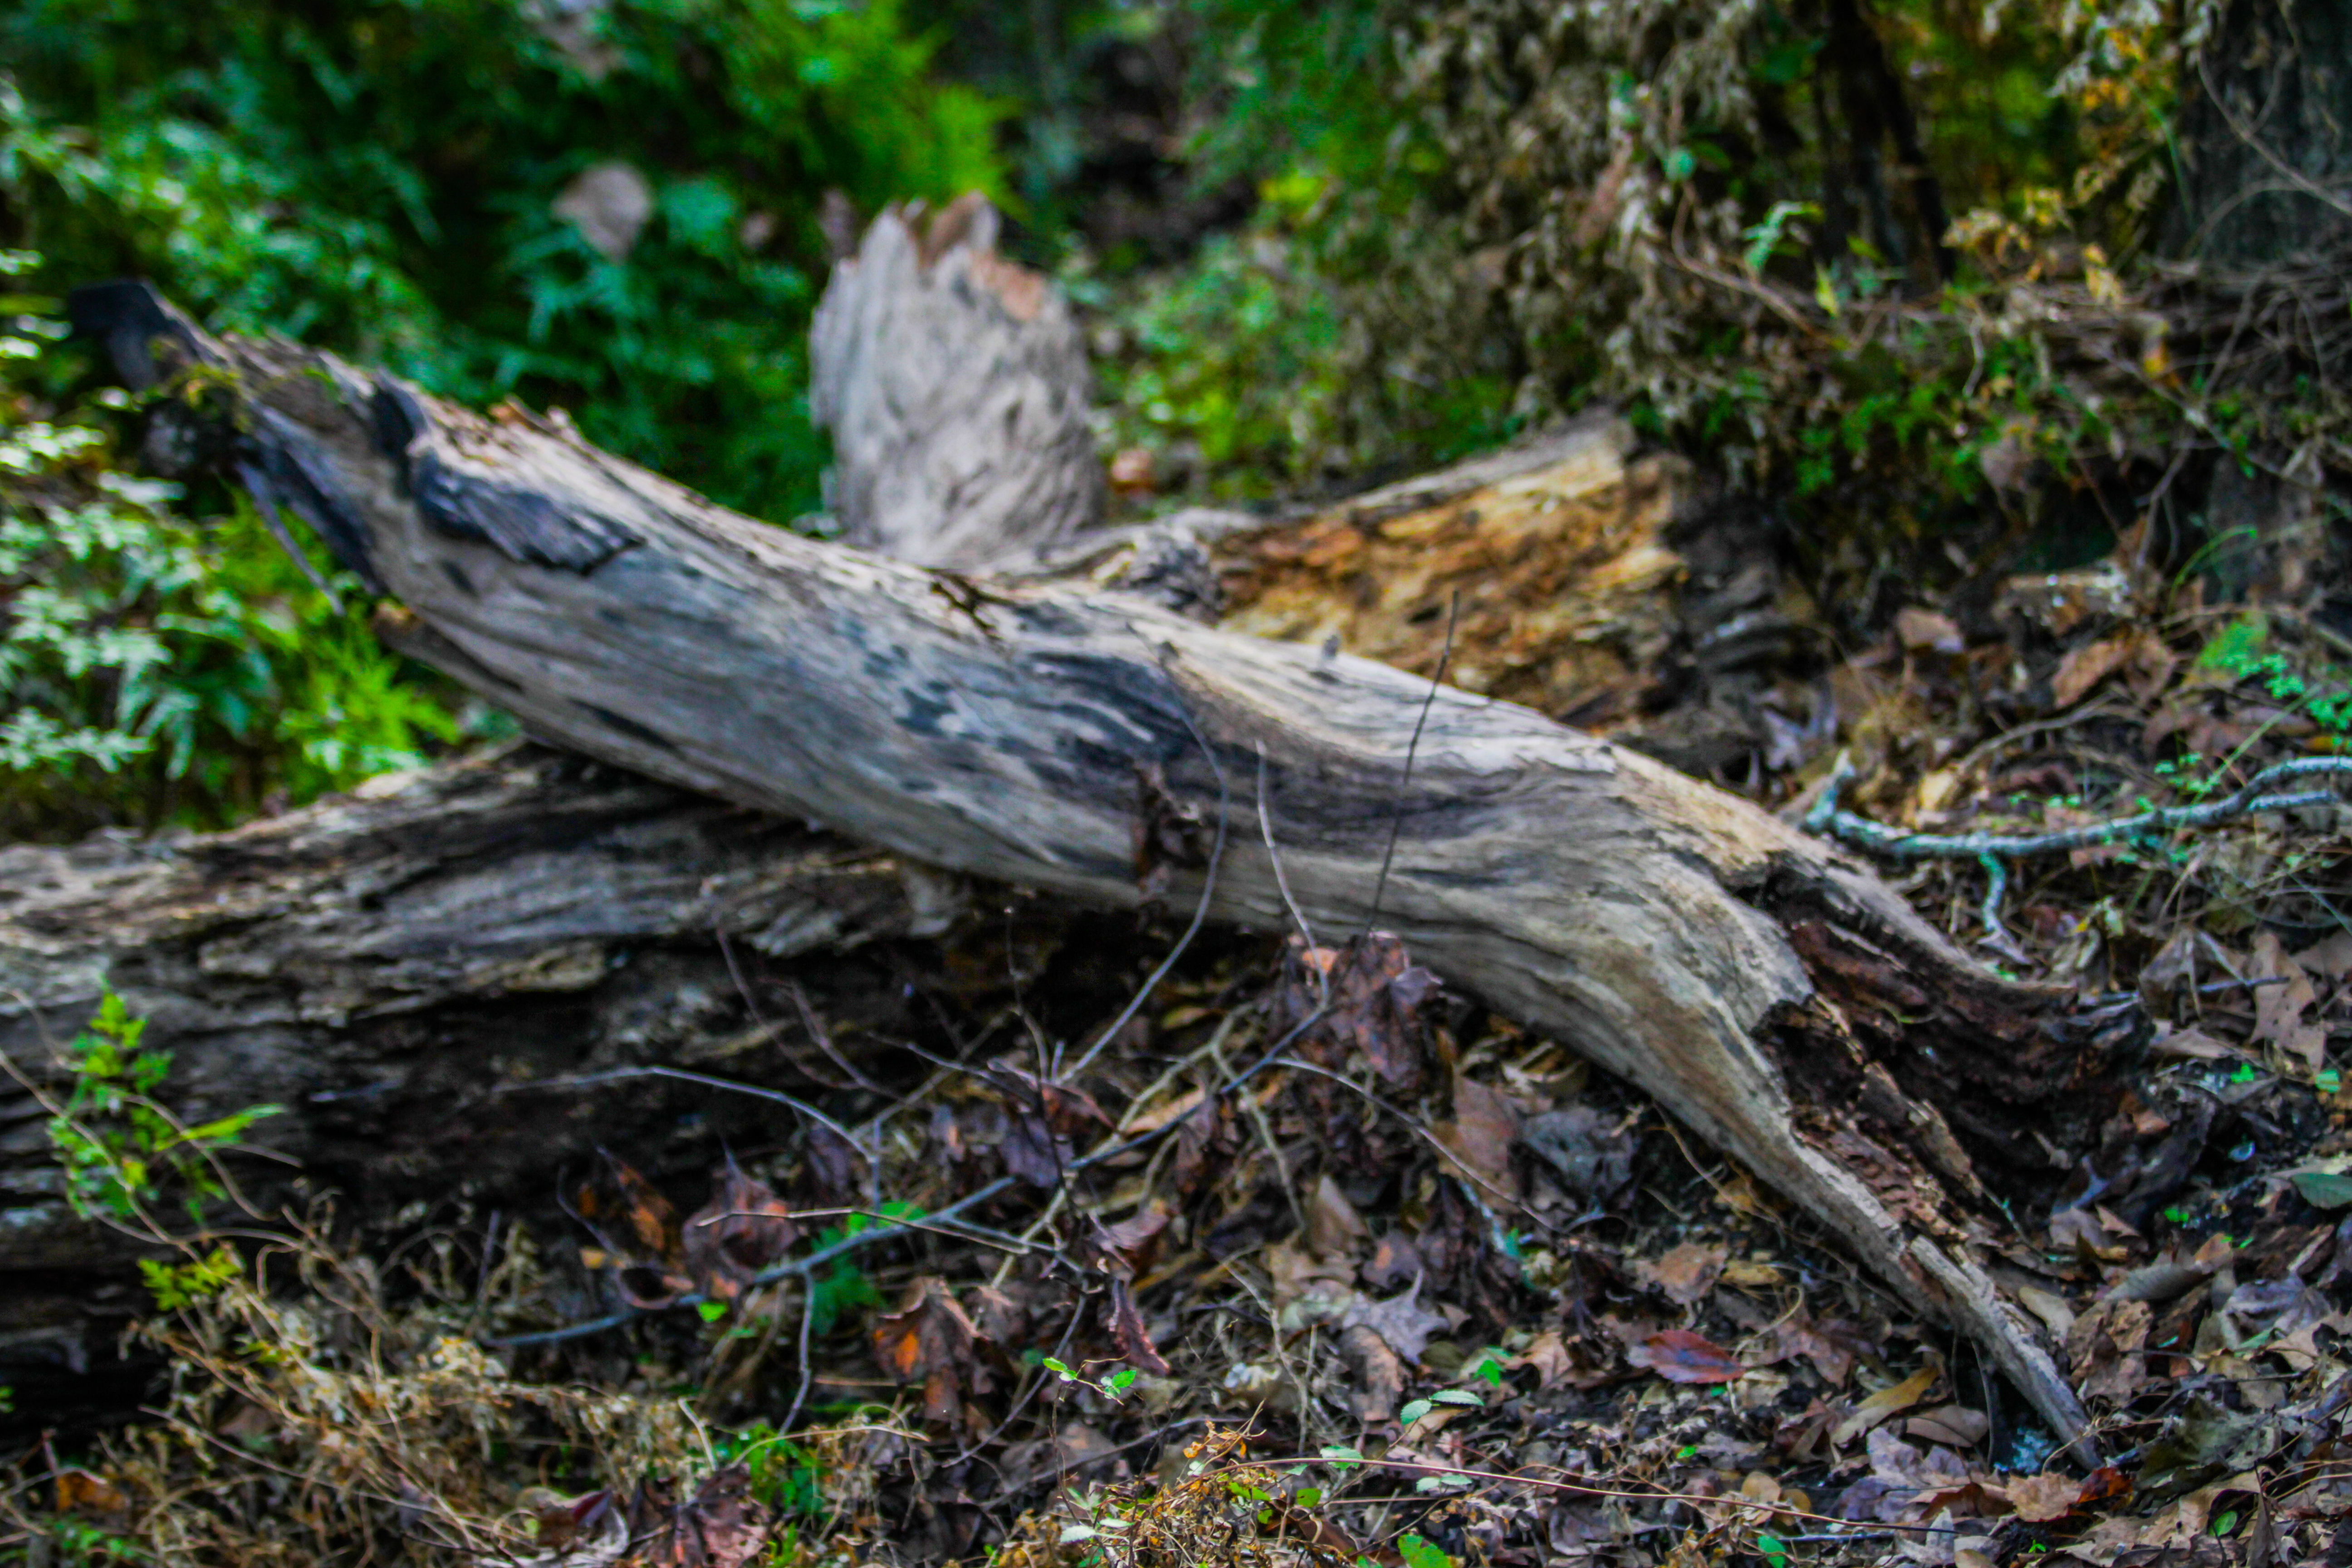
nature, trees, tree, wood, natural landscape, trunk, root, nature reserve, plant, woody plant, forest, jungle, tree stump, grass, old growth forest, driftwood, soil, rainforest, woodland, wildlife, state park, moss, plant stem